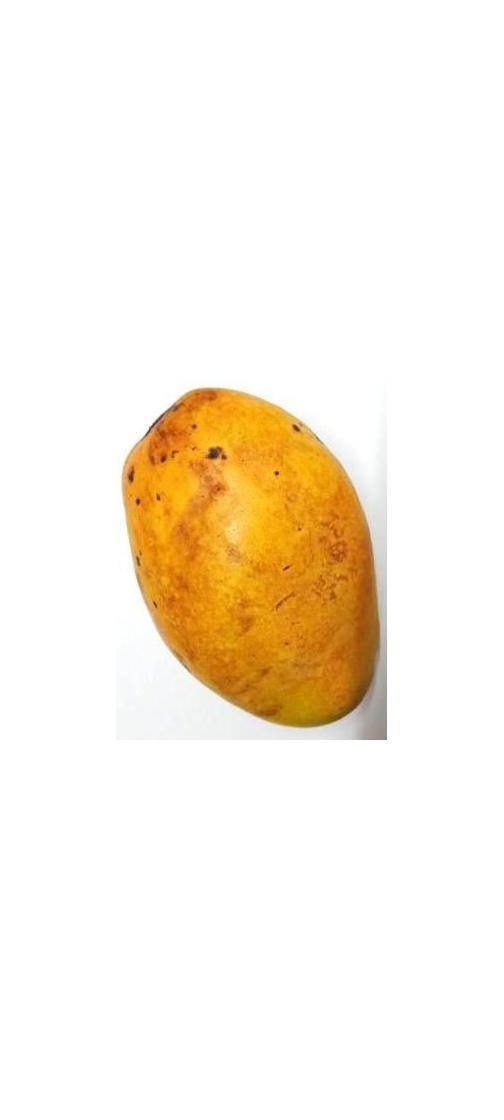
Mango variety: Bari-11